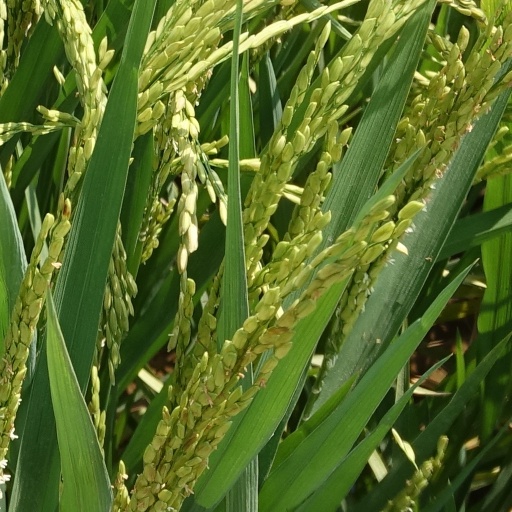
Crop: rice